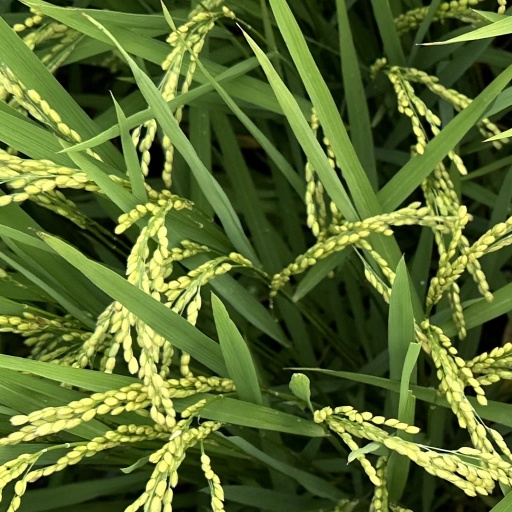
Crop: rice